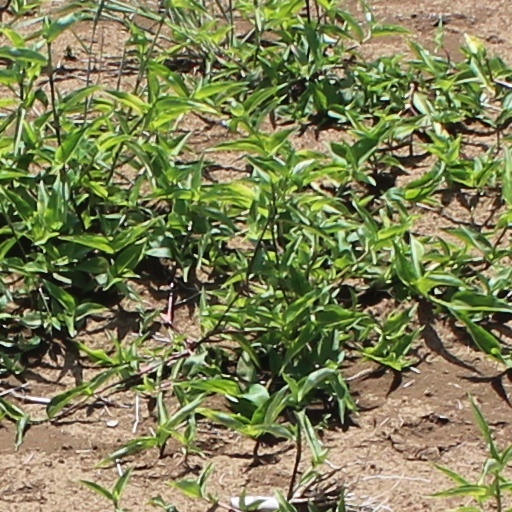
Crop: wheat